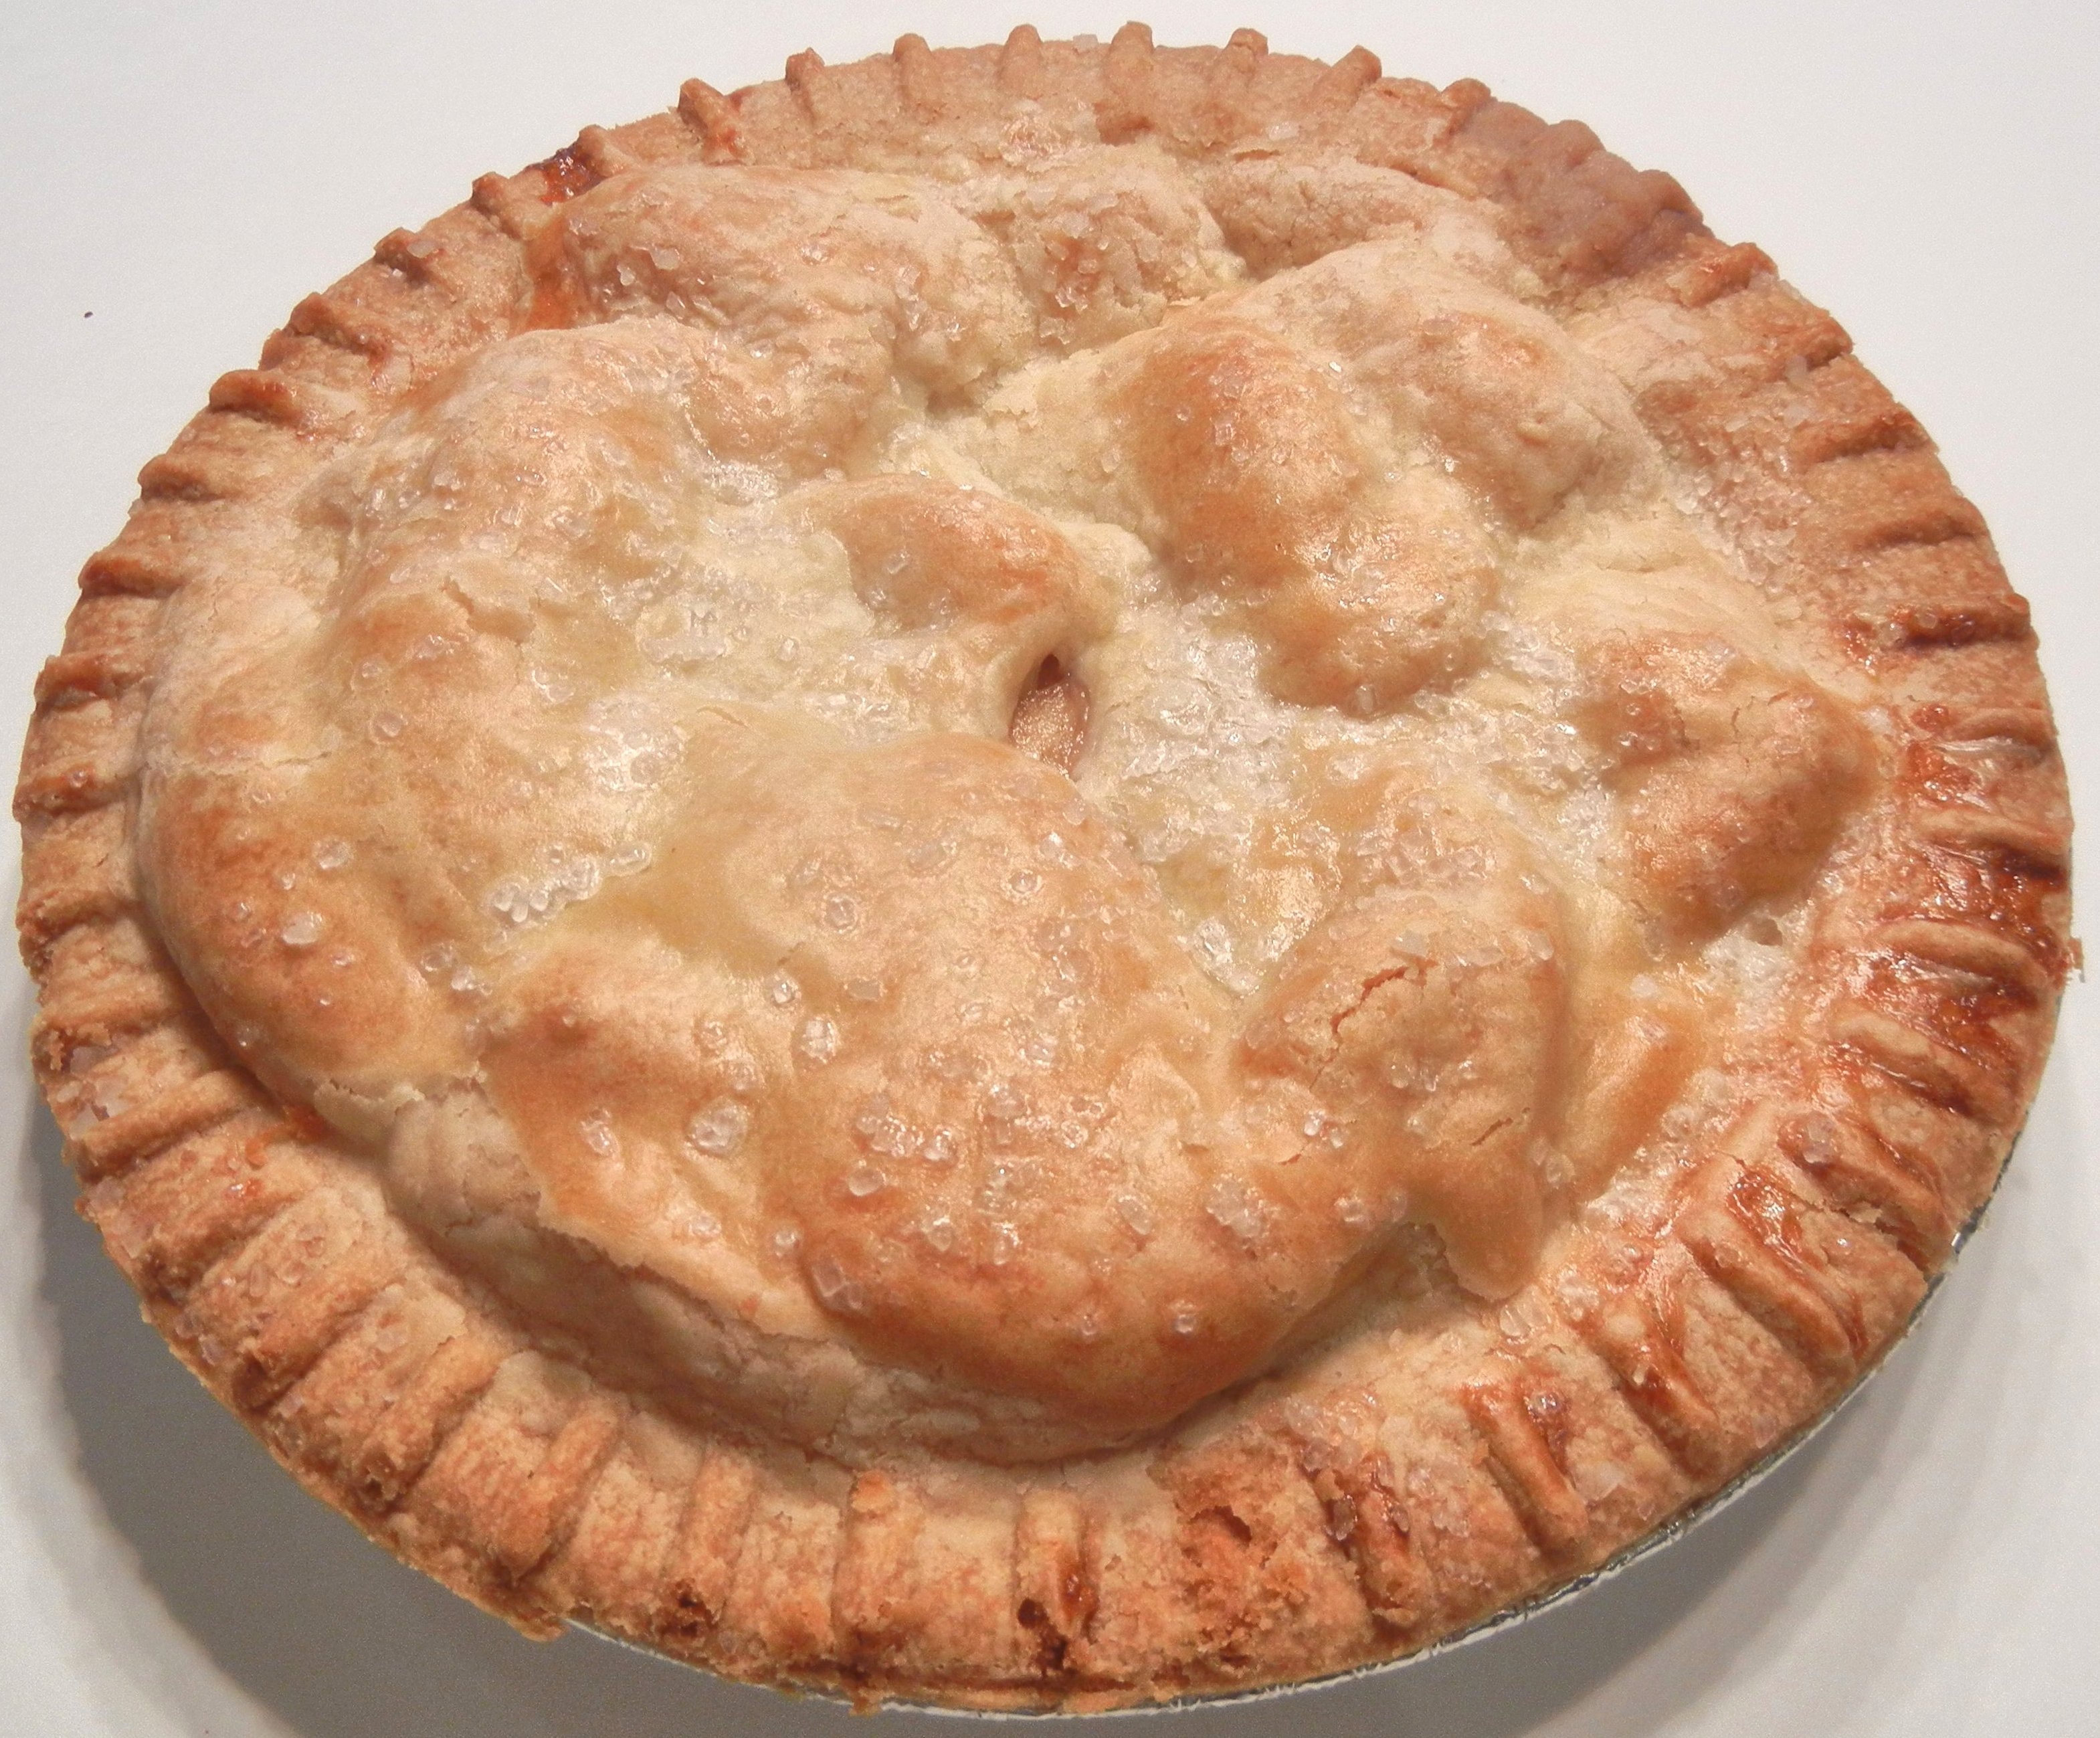
dish, food, produce, dessert, cuisine, pie, pastry, baked, cherry pie, sugar, tart, apple pie, baked goods, pot pie, sweet potato pie, custard pie, rhubarb pie